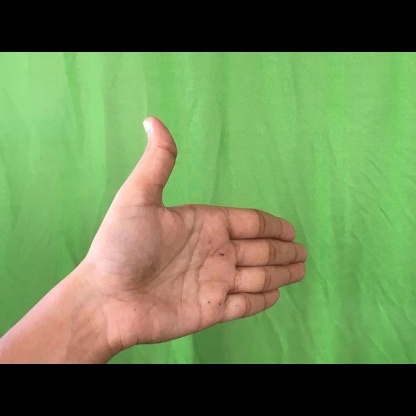
Mudra: Ardhachandran